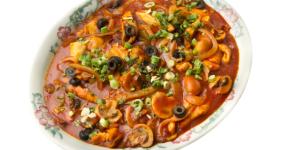
champinones a la mexicana